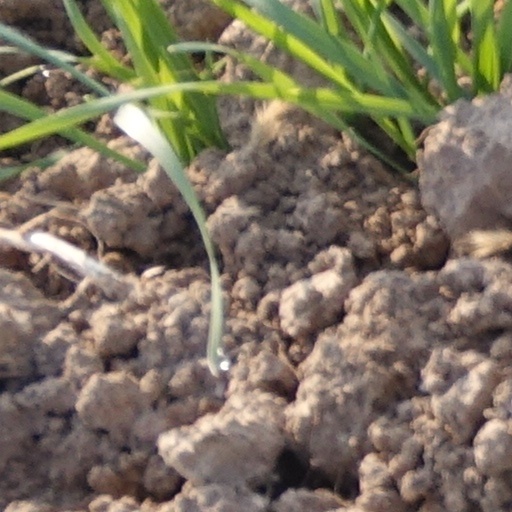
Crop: wheat